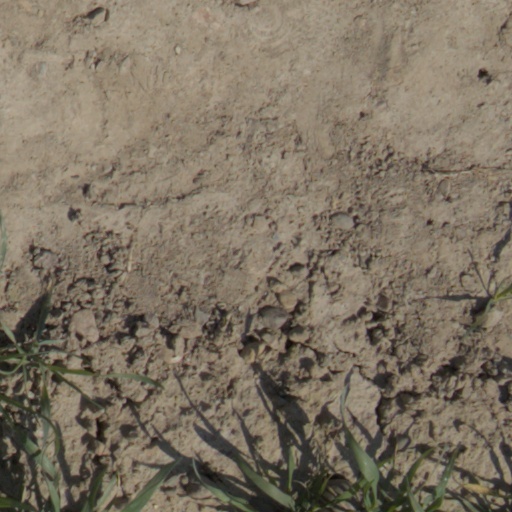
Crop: wheat